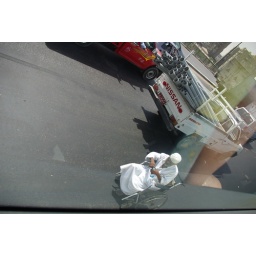
This chap was in the 2nd lane and stopped the coach for a bottle of water on Cairo m/way!!